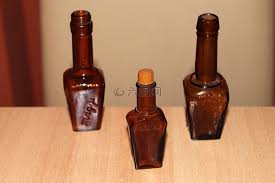
Label: glass